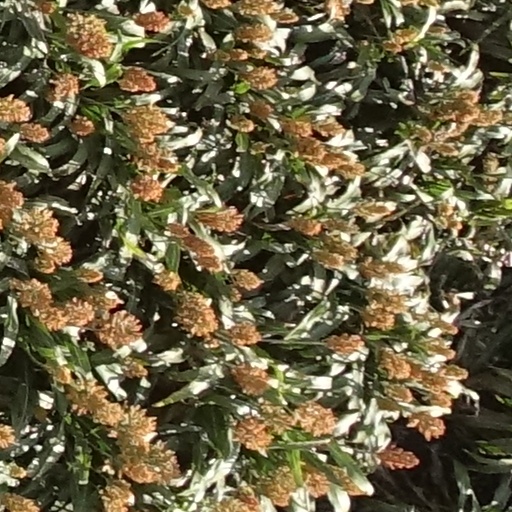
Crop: sorghum